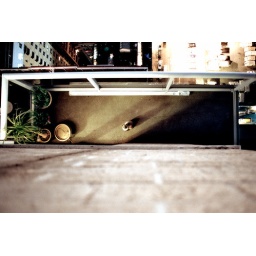
i was on the 45th floor when i noticed a cat one floor below on the balcony. this took some very precarious camera-balancing...